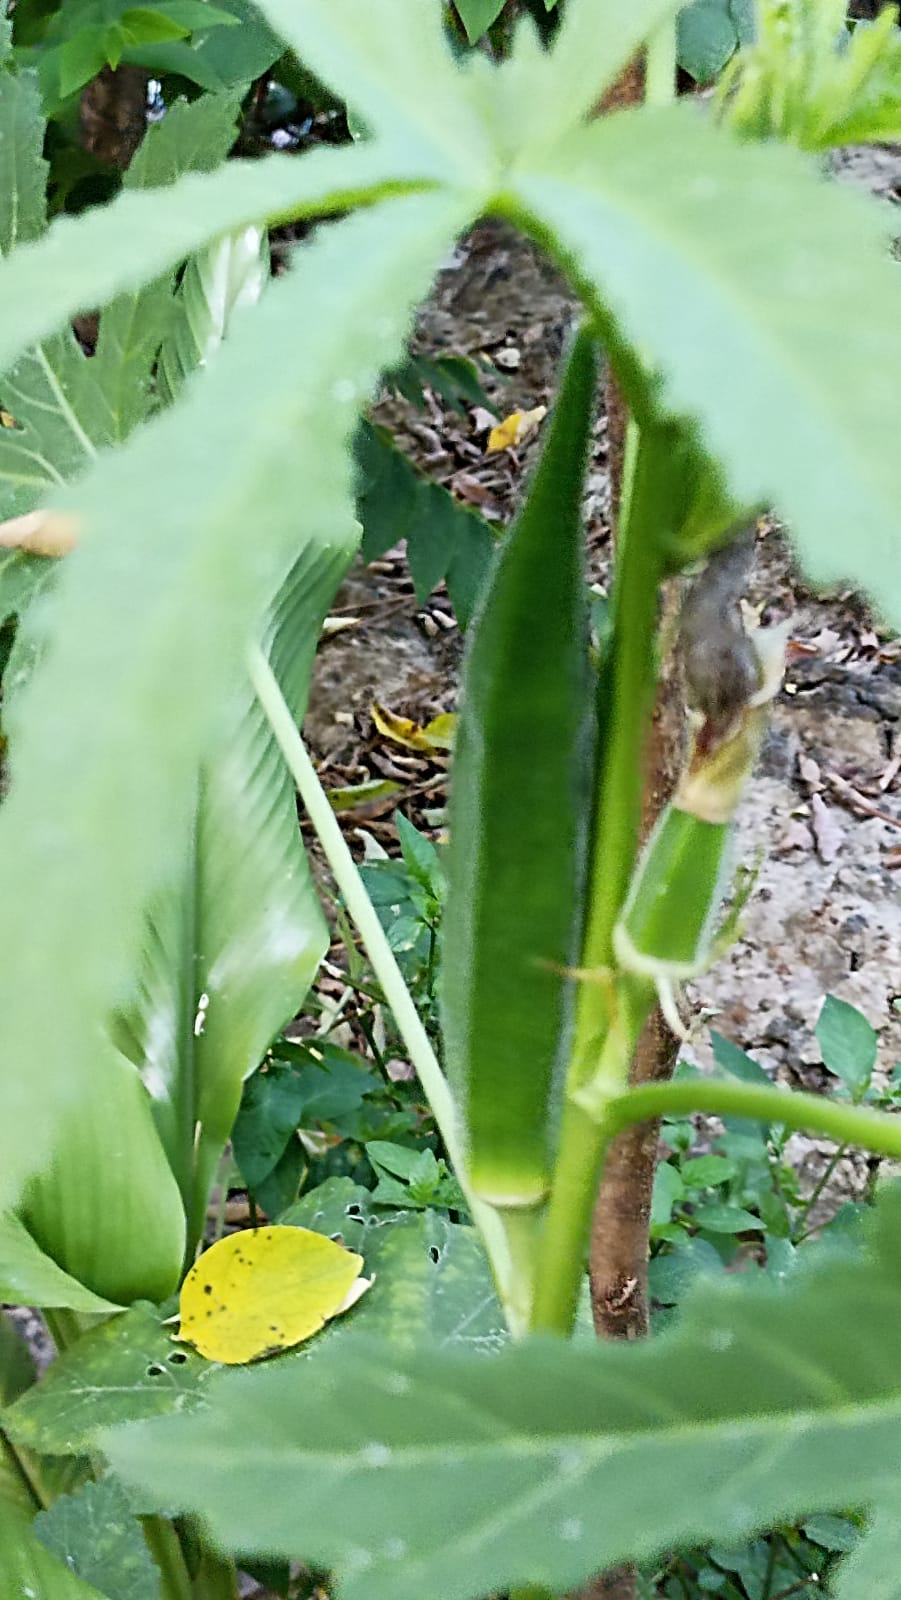
Label: Mature